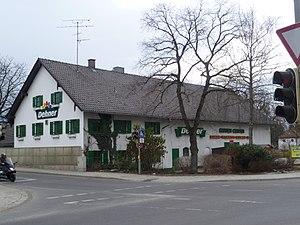
Trudering et Riem, situés dans latheo banlieue de Munich, forment ensemble, depuis la réorganisation de 1992, le secteur de Trudering-Riem, district portant le numéro 15.